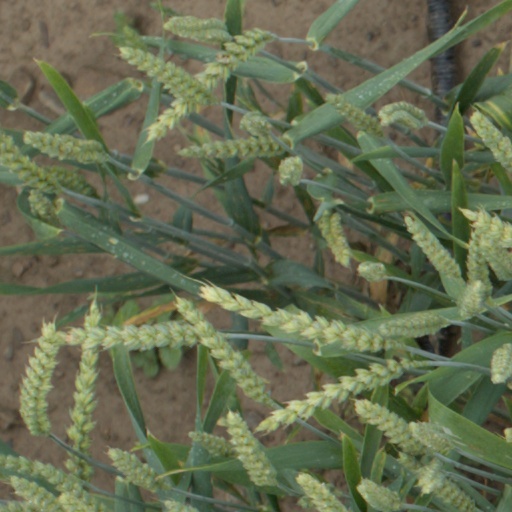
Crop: wheat